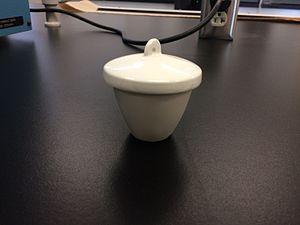
Creuset en porcelaine avec son couvercle
L’extraction des métaux par calcination est une technique analytique de séparation préparatoire visant à extraire des analytes métalliques à partir de leur matrice minérale et organique.